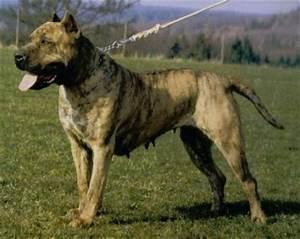
dog